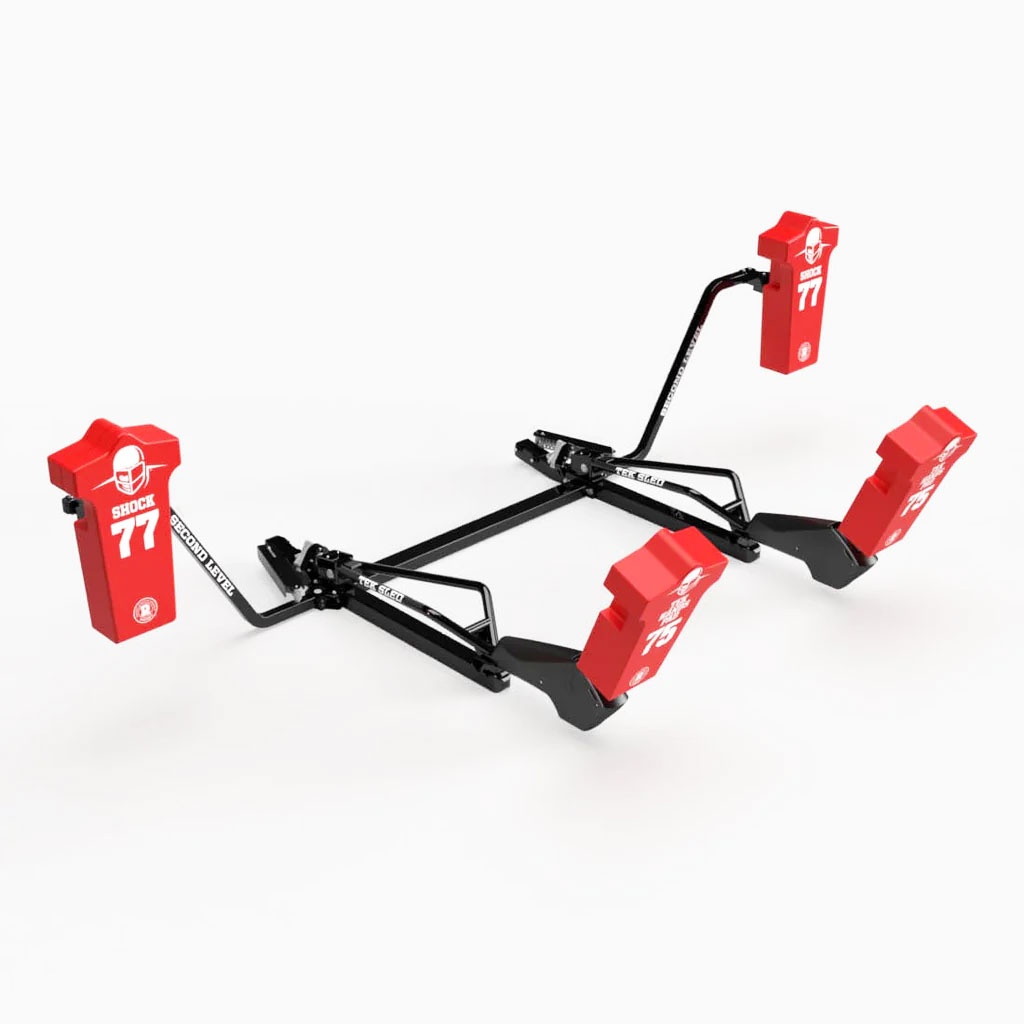
Rogers Athletic 2-Man TEK Second Level Football Sled Package
Rogers Athletic 2-Man TEK Second Level Football Sled Package This combination of the TEK Sled and Second Level Sled provides you with one tool that can support drills on both sides of the ball. This sled package is great for training core principles in leverage, sustained drives, and getting off your block to find the next level. Your offensive linemen learn to get off their initial block and get into position to move down field to engage the next opponent. For the defense, it is a great tool for teaching release moves, proper angles, and fighting through the last level of pass protection. All these features eliminate the need to use coaches or players to hold a dummy or risk injury. The system is also geared toward faster transition to get more reps in a shorter period of time. Second Level Sled TECH SPECS TEK Pad Dimensions: 33" H x 21" W x 9" D Weight : 869 lbs. Warranty ALL WARRANTIES STATED BELOW TRAINING AND FIELD EQUIPMENT LIMITED WARRANTY Rogers Athletic warrant to the original purchaser each new Rogers’ product of Rogers Athletic manufacture to be free from defects in material and workmanship. The warranty period for the structural frames of the sleds, chutes, Open Field Tackle Machine, Three-Read Machine, Zone Reactor, goal posts and PowerBlast units expires after five (5) years under normal use and service. The warranty period for sled pads, shields and stand up dummies, excluding the Scout, Titan and Youth Dummy Lines, expires after three (3) years of normal use and service. The warranty period for the Tred Sled, Scout, Titan, Youth Dummy Lines, Mobility Chute Tops, and Field Equipment expires after one (1) year of normal use and service. The warranty period for the PowerBlast arms expires after one (1) year of normal use and service provided that they are inflated using a properly lubricated (wet) needle to no more than 20 psi. The warranty period for PowerLine spring blocks, Lev and Mod Sled springs, Lev bushings, and screened graphics expires in one (1) year of normal use and service. The warranty period for wear parts such as wheels, rollers, nets, surfaces and finishes expires in ninety (90) days under normal use and serviced. Product by others, such as JUGS®, WaterBoy, Pro Down, QB-tee, Eversan Timers and Team Tarp will be covered, if at all, only by the warranty provided by the respective manufacturer. Rogers Athletic obligations under this warranty will be limited to repairing or replacing at Rogers Athletic factory any part or parts thereof within the warranty period. The warranty begins at delivery of the Rogers product to the original consumer. Once the product is returned to Rogers, Rogers Athletic will perform an inspection to determine if the product is defective in material or workmanship. If Rogers determines the product is defective in material or workmanship, Rogers will repair or replace any part or parts at no cost to the consumer. This warranty does not obligate us to bear the cost of transportation charges in connection with replacement or repair of defective parts. THIS WARRANTY IS IN LIEU OF ANY OTHER WARRANTY, EXPRESSED OR IMPLIED, INCLUDING BUT NOT LIMITED TO ANY IMPLIED WARRANTIES OF MERCHANTABILITY AND FITNESS FOR A PARTICULAR PURPOSE. IN NO EVENT SHALL ROGERS BE LIABLE FOR INCIDENTAL OR CONSEQUENTIAL DAMAGES OR FOR ANY DELAY IN PERFORMANCE UNDER THIS WARRANTY. This warranty does not cover damage in transit. The warranty shall not apply to any Rogers’ product which shall have been used, repaired, or altered outside of the factory in any way so as to affect the intent of the design. Also excluded from warranty is any product which has been subject to misuse, negligence, accident, inappropriate environment, or lack of normal maintenance or has been operated in any way other than its intended use. The warranty does not include scratches in paint or other cosmetic damage including surface corrosion arising from normal use. The warranty does not include cosmetic damage caused by unsuitable detergents, cleaners, and lubricants. WEIGHT EQUIPMENT LIMITED WARRANTY The following warranty provisions apply to the original purchaser of Pendulum equipment. A Lifetime limited warranty on structural frame members used in Pendulum Racks and Machines. Five (5) year warranty on bearings, bushings, linear bearings, pulleys and guide rods. One (1) year warranty on belts, cables, handles, and grips. Ninety-day (90) warranty on seating surfaces and padding, coatings and finishes. Pendulum’s obligations under this warranty will be limited to repairing or replacing at Rogers Athletic factory any part or parts thereof within the warranty period. The warranty begins on the delivery date of the product to the original consumer. Once the product is returned to Pendulum, Rogers Athletic will perform an inspection to determine if the product is defective in material or workmanship. If Pendulum determines the product is defective in material or workmanship, Pendulum will repair or replace any part or parts at no cost to the consumer. This warranty does not obligate us to bear the cost of transportation charges in connection with replacement or repair of defective parts. THIS WARRANTY IS IN LIEU OF ANY OTHER WARRANTY, EXPRESSED OR IMPLIED, INCLUDING BUT NOT LIMITED TO ANY IMPLIED WARRANTIES OF MERCHANTABILITY AND FITNESS FOR A PARTICULAR PURPOSE. IN NO EVENT SHALL ROGERS BE LIABLE FOR INCIDENTAL OR CONSEQUENTIAL DAMAGES OR FOR ANY DELAY IN PERFORMANCE UNDER THIS WARRANTY. This warranty does not cover damage in transit. The warranty shall not apply to any Pendulum product which was used, repaired, or altered outside of the factory in any way so as to affect the intent of the design. Also excluded from warranty is any product that has been subject to misuse, negligence, accident, inappropriate environment, or lack of normal maintenance or has been operated in any way other than its intended use. The warranty does not include scratches in paint or other cosmetic damage including surface corrosion arising from normal use. The warranty does not include cosmetic damage caused by unsuitable detergents, cleaners and lubricants. DOWNLOADS Product SpecSheet
Brand: Rogers Athletic
Category: Sporting Goods > Athletics > American Football > American Football Training Equipment > American Football Dummies & Sleds > American Football Sleds